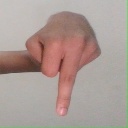
अक्षर: प